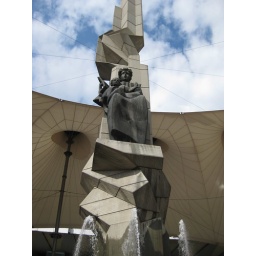
Outside the Sofia train and bus station. A travel guide warns you of the &amp;quot;glue sniffers&amp;quot; around here after dark.